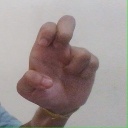
अक्षर: अ